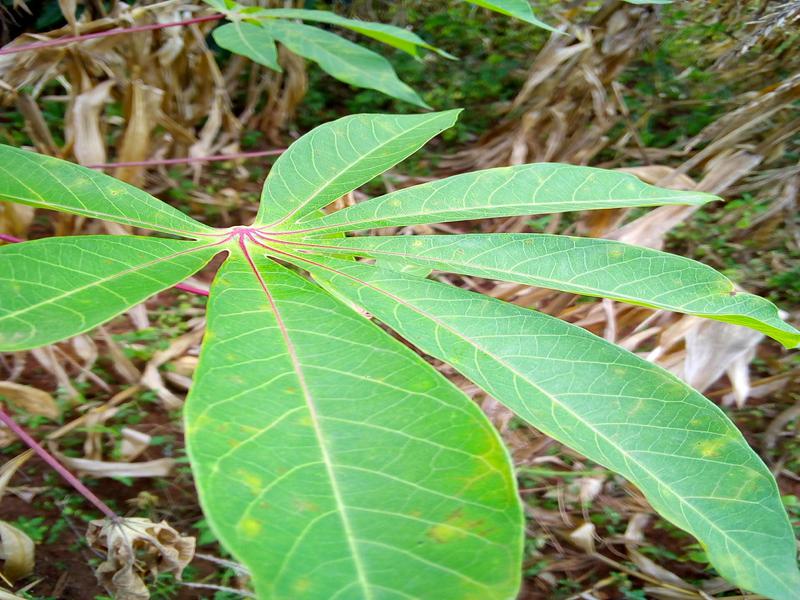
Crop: cassava
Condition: brown_streak_disease